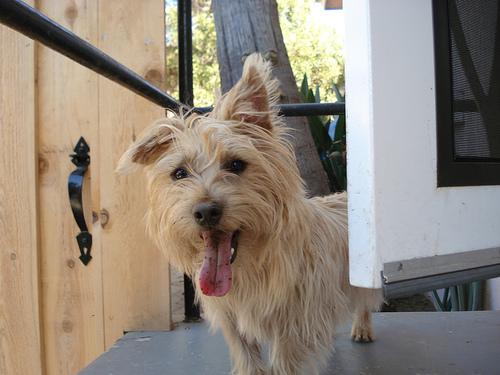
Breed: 211-n000009-cairn